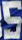
Number: 5